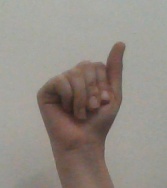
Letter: saad